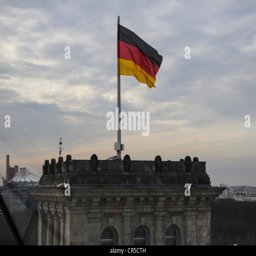
the steel and glass dome of the building , built by architect